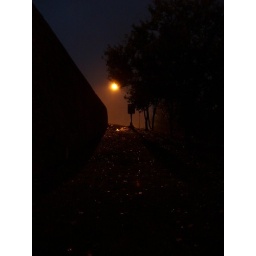
A shot of the trees and streetlight near Lake Shore Drive and Fullerton.